Cincinnati Reds

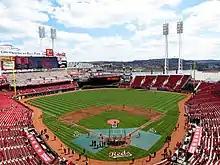
Great American Ball Park opened in 2003 along the Ohio River.

2004 saw the opening of the Cincinnati Reds Hall of Fame (HOF), which had been in existence in name only since the 1950s, with player plaques, photos and other memorabilia scattered throughout their front offices. Ownership and management desired a standalone facility where the public could walk through interactive displays, see locker room recreations, watch videos of classic Reds moments and peruse historical items, such as the history of Reds uniforms dating back to the 1920s or a baseball marking every hit Pete Rose had during his career.